British Mycological Society

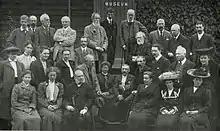
BMS Haslemere fungus foray, 1905

The British Mycological Society (BMS) was formed by the combined efforts of two local societies: the Woolhope Naturalists' Field Club of Hereford and the Yorkshire Naturalists’ Union. The Curator of the Hereford Club, H. G. Bull, convinced the members in 1867 to undertake the particular study of mushrooms. While the mycological efforts of the Club diminished somewhat after Bull's death, the Union of Yorkshire founded its Mycological Committee in 1892. This Committee attracted the involvement of many eminent mycologists including George Edward Massee (1845–1917), James Needham (1849–1913), Charles Crossland (1844–1916), and Henry Thomas Soppitt (1843–1899). Mycologist Kathleen Sampson was a member for sixty years, as well as serving as president in 1938.